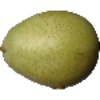
Label: Pear 1